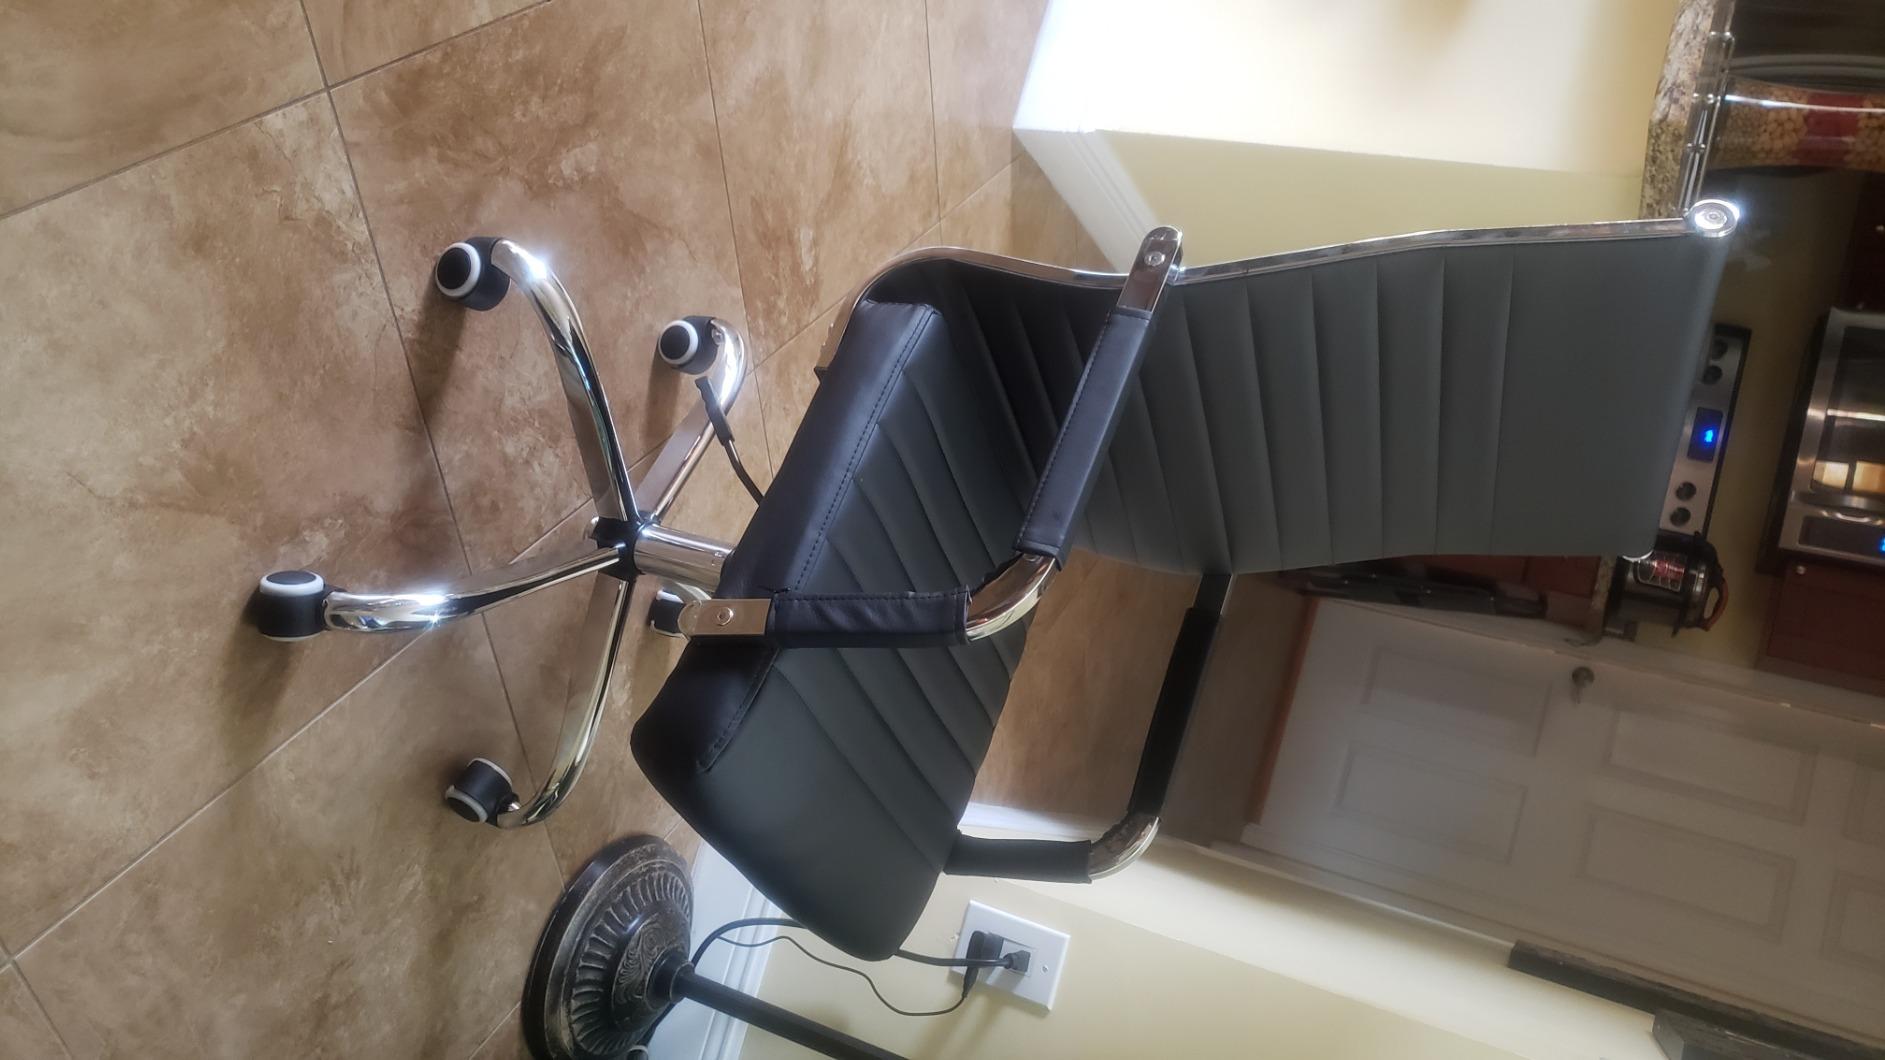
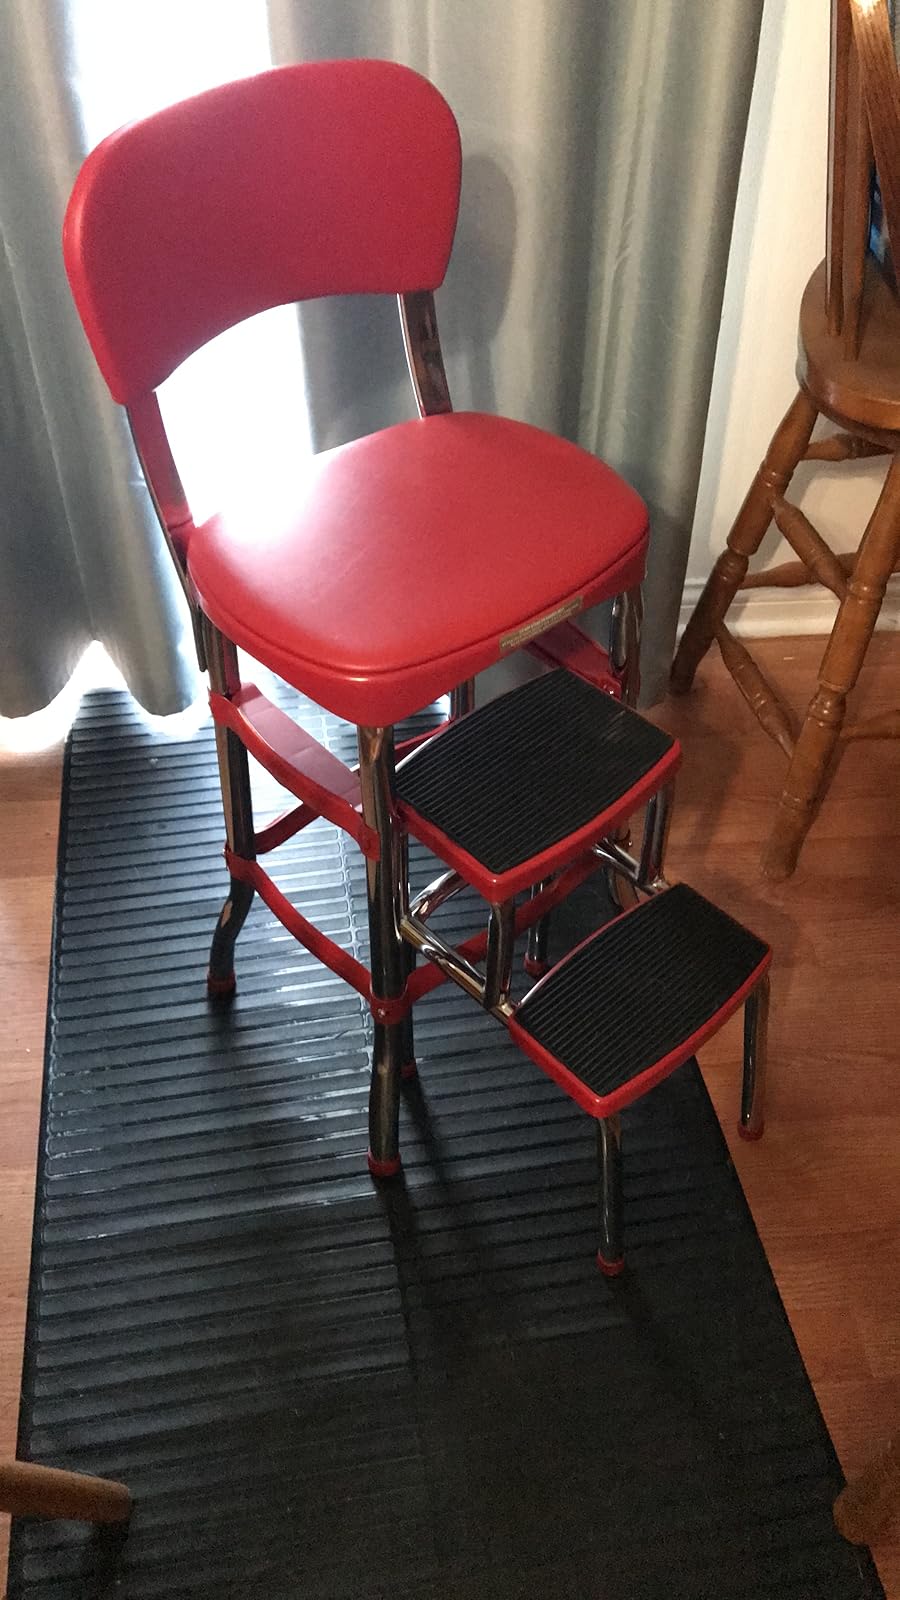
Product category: items_chair
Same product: no